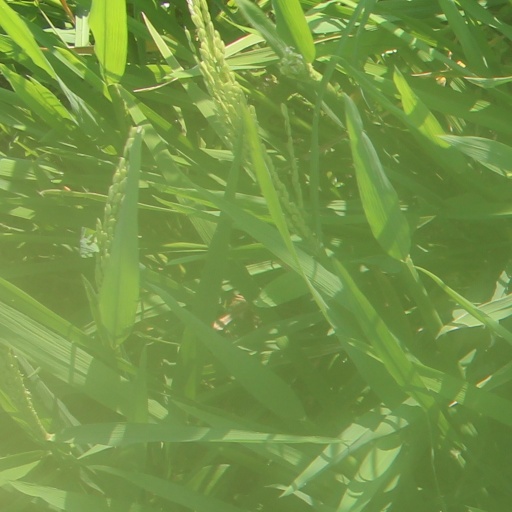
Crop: rice